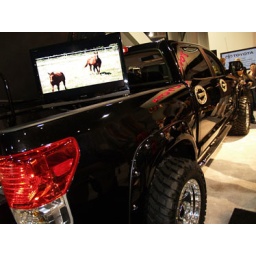
The trucks features a 42-inch flat screen TV with a sound system by Kicker.